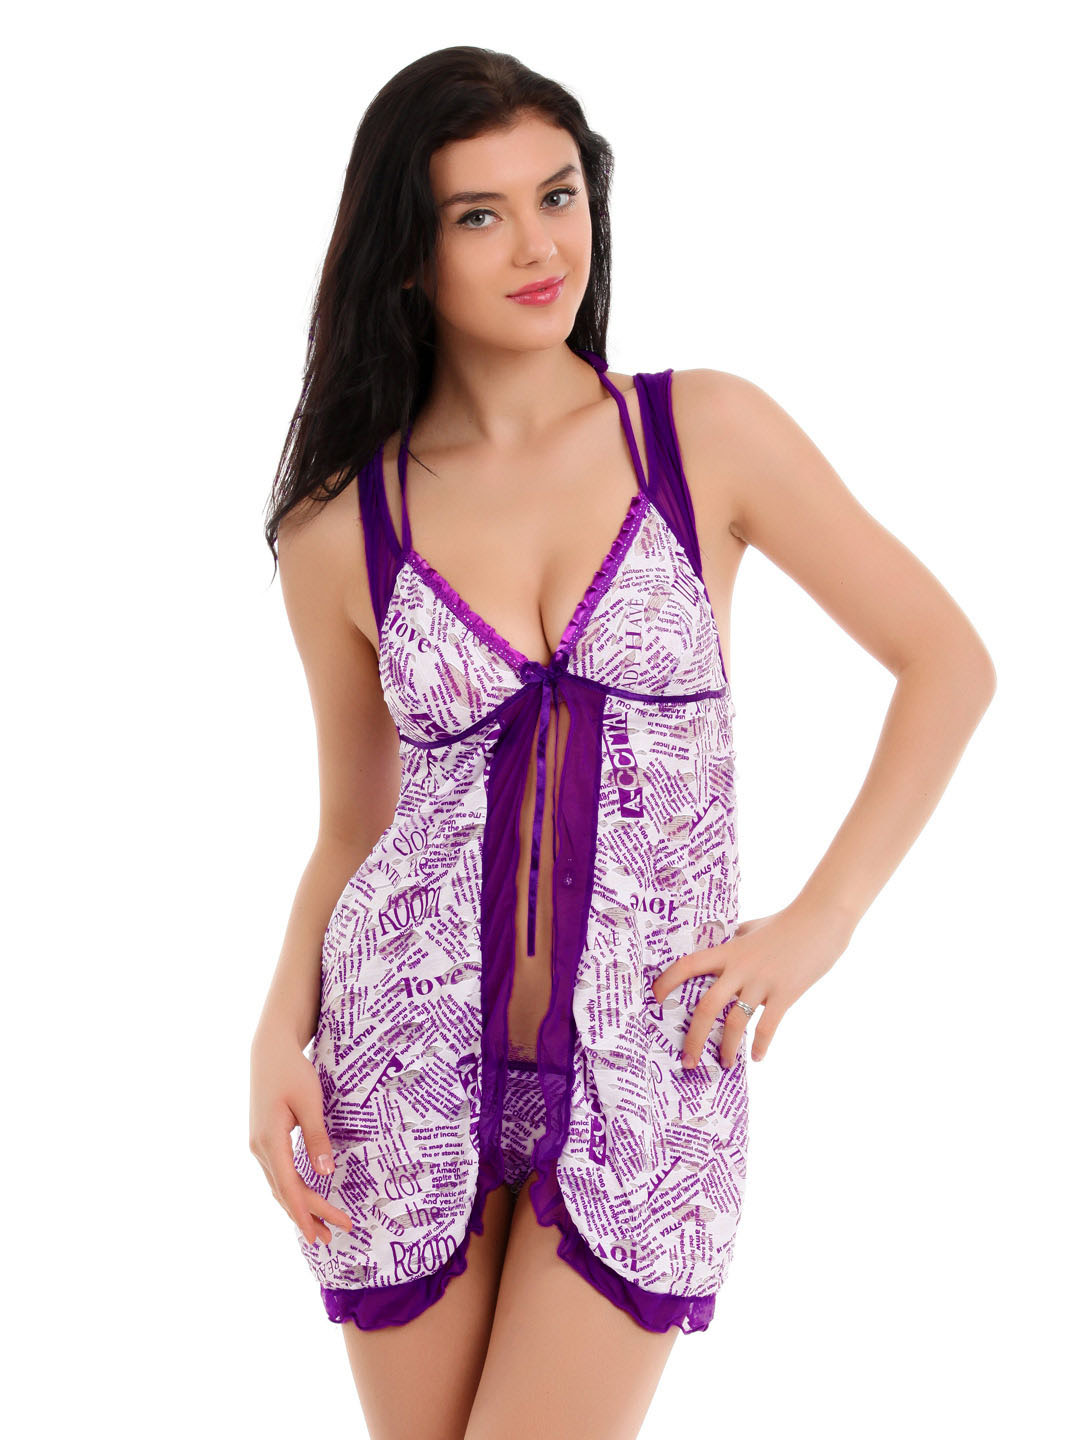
Red Rose Purple & White Nightdress
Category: Apparel / Loungewear and Nightwear / Nightdress
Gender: Women
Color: Purple
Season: Winter 2015
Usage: Casual